Ingo Senftleben

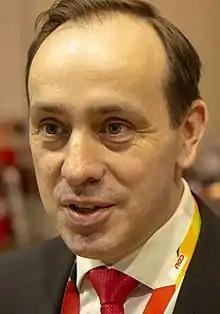

Ingo Senftleben (born 10 August 1974 in Großenhain) is a German politician of the Christian Democratic Union (CDU).